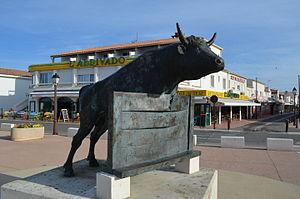
Statue de Vovo, aux Saintes-Maries, franchissant une barrière
Vovo, né en 1944, est un taureau cocardier de race camarguaise. Élevé au sein de la manade Aubanel, chassée par la guerre des Saintes-Maries-de-la-Mer, Vovo est ensuite confié au manadier Paul Laurent. Il n'a jamais remporté de prix malgré ses exploits car le Biòu d'or n'existait pas.
La manade Aubanel Baroncelli Santenco est un élevage de taureaux de Camargue, fondée en 1894, par le marquis Folco de Baroncelli. Elle a successivement été dirigée par Folco de Baroncelli, son gendre Henri Aubanel, et son petit-fils Pierre Aubanel. Depuis 2018, elle est entre les mains de Réginald et Bérenger Aubanel.
Cet article recense les œuvres d'art dans l'espace public dans le département des Bouches-du-Rhône, en France.